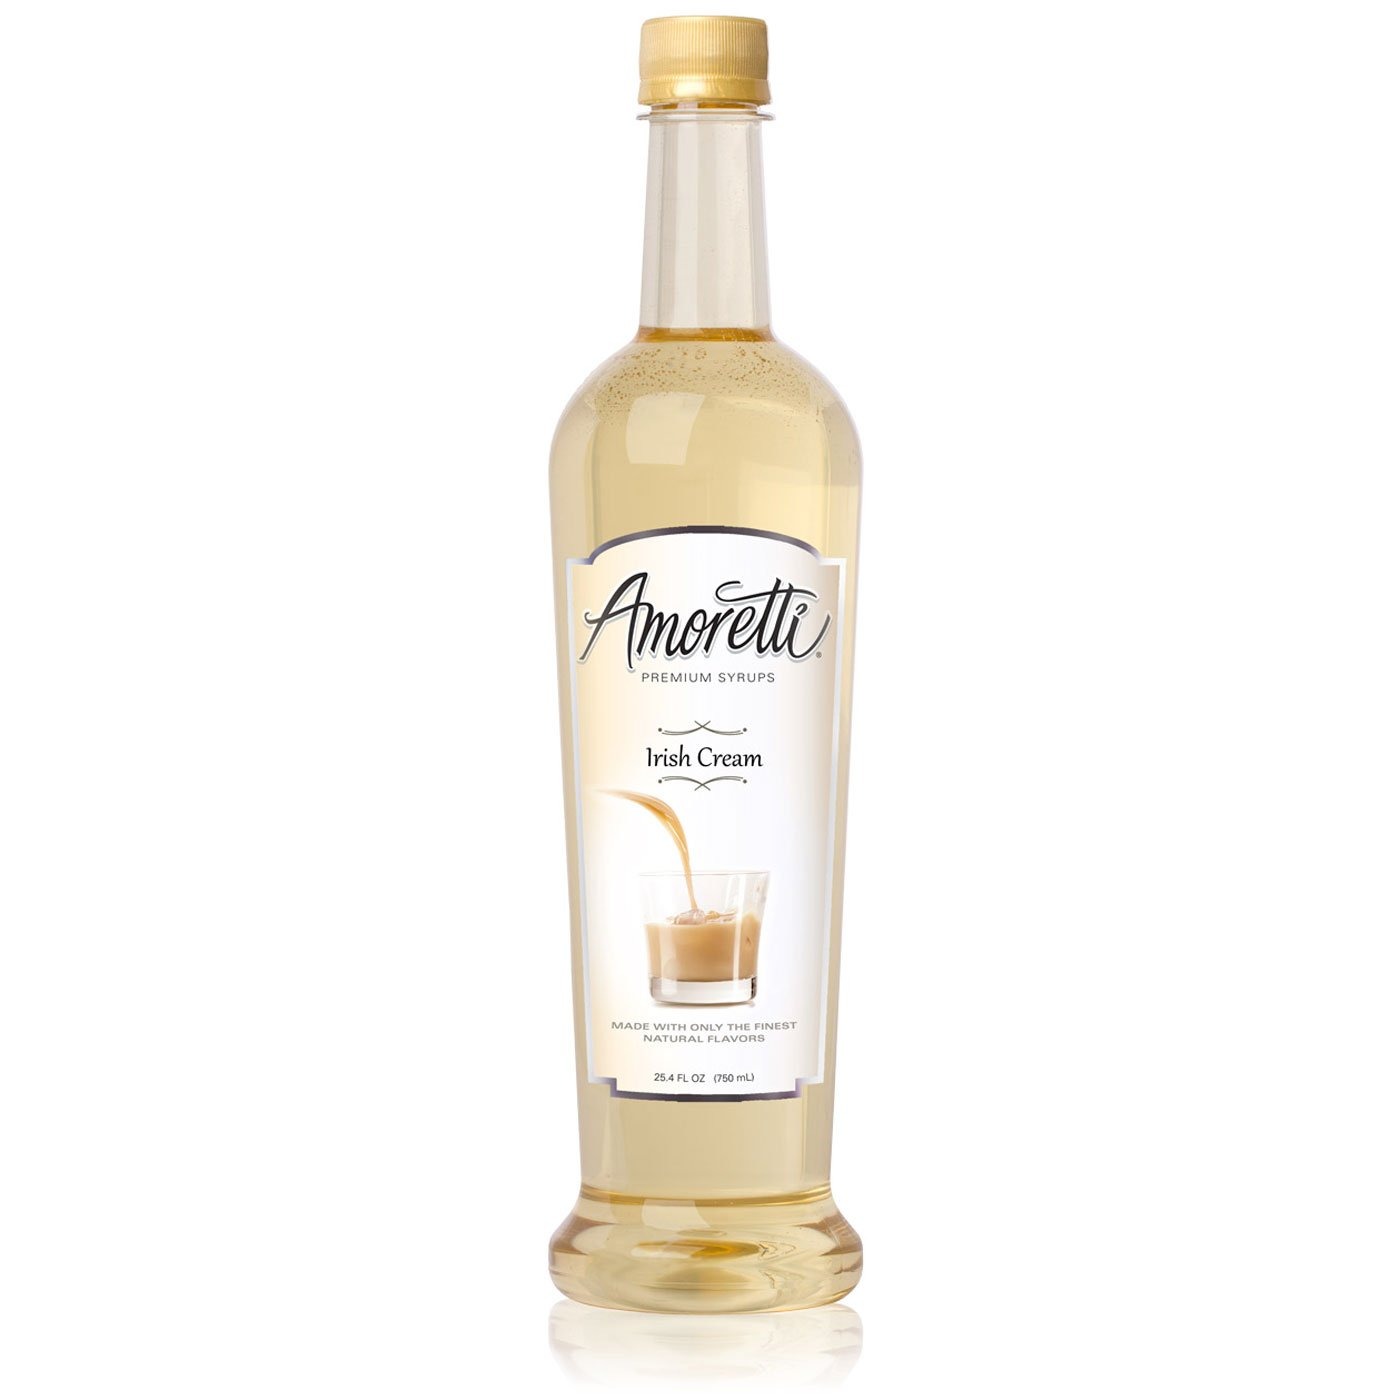
Item Name: Amoretti Premium Syrup, Irish Cream, 25.4 Ounce (Pack of 12)
Bullet Point 1: Made with only the finest natural flavors
Bullet Point 2: Flavor your favorite coffee, tea, soda, sparkling beverage, Irish car bomb, etc
Bullet Point 3: Only 35 calories per serving and 62 servings per bottle
Bullet Point 4: Will not curdle milk
Bullet Point 5: Perfectly complements any of your gourmet beverage creations
Value: 304.8
Unit: Fl Oz

Price: 28.97